Hungary–Ukraine relations

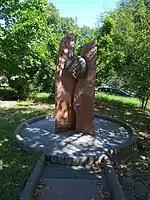

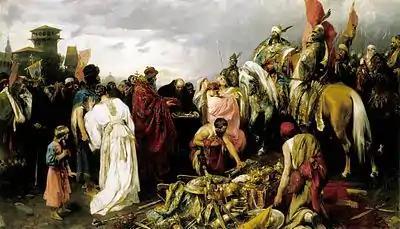
"The Hungarians at Kiev"; an 1885 oil painting by Pál Vágó depicting the Hungarian stay in Kyiv

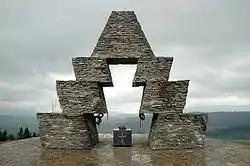
Memorial of the Hungarian conquest of the Carpathian Basin in Verecke Pass, Zakarpattia

As told by the "Primary Chronicle", the first interactions between the Hungarians and Kievan Rus' occurred towards the end of the 9th century during the Hungarian conquest of the Carpathian Basin, at Askold's Grave in Kyiv. During the Hungarian migration from the Ural Mountains to the Pannonian Basin, the Hungarians crossed the Dnieper river near Kyiv, the capital of Kievan Rus'. There, they stayed at the site of Askold's grave, eventually passing peacefully through the city. During the Middle Ages, the location of Askold's Grave became known in Ukrainian as "Uhors'ke urochyshche", in memory of the Hungarian passage through the area, and retains that name today.